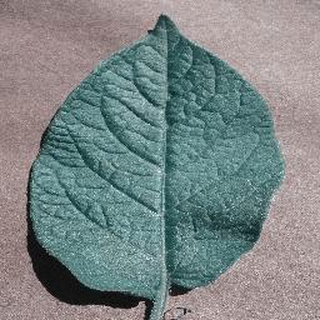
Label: healthy_potato